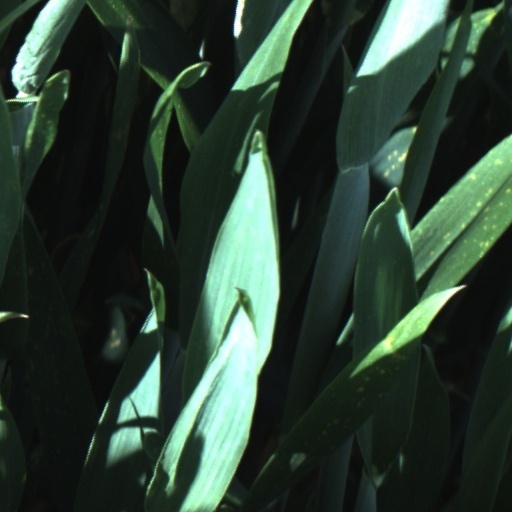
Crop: wheat